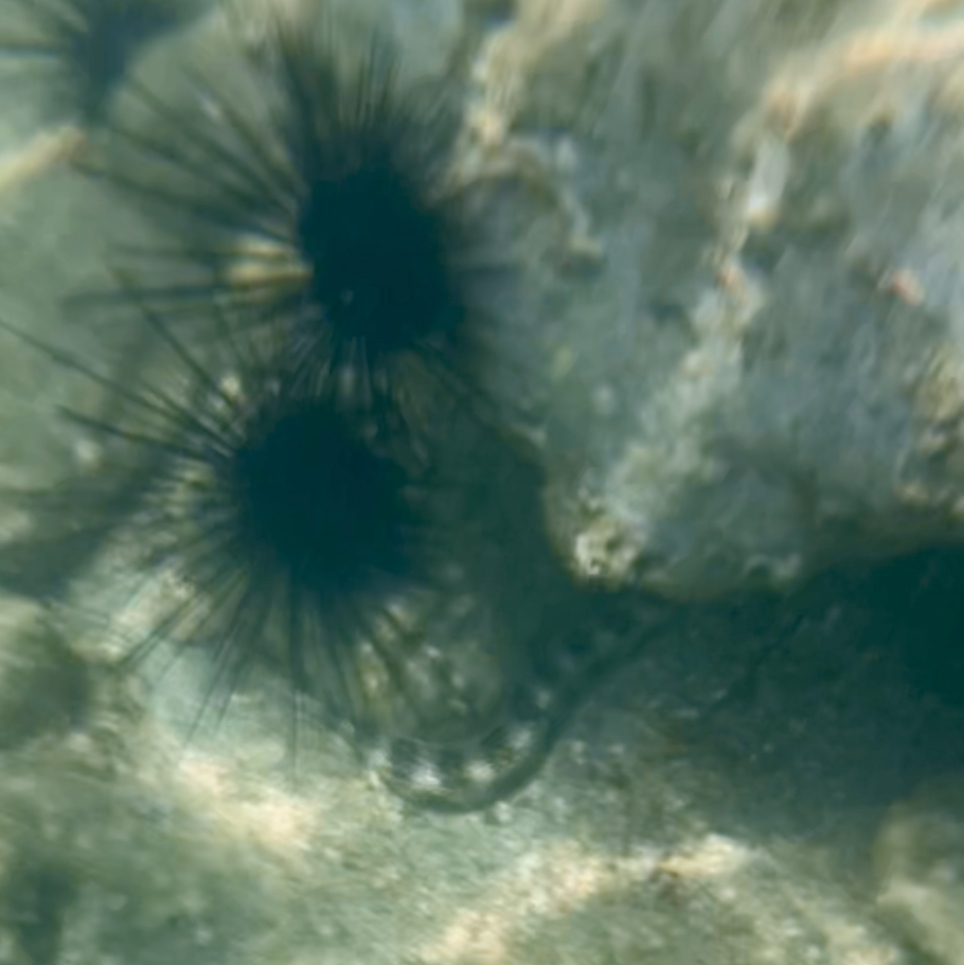
fish (species not among the labelled classes)